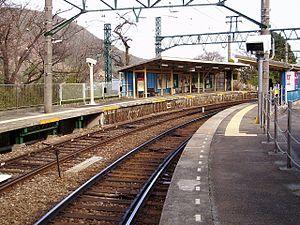
La gare de Chōkoku-no-Mori est une gare ferroviaire à Chōkoku-no-Mori, dans la préfecture de Kanagawa au Japon. La gare s'appelait initialement Gare de Ni-no-Taira, elle fut renommée en 1972, peu de temps après l'ouverture du Musée en plein air de Hakone, proche de la gare.